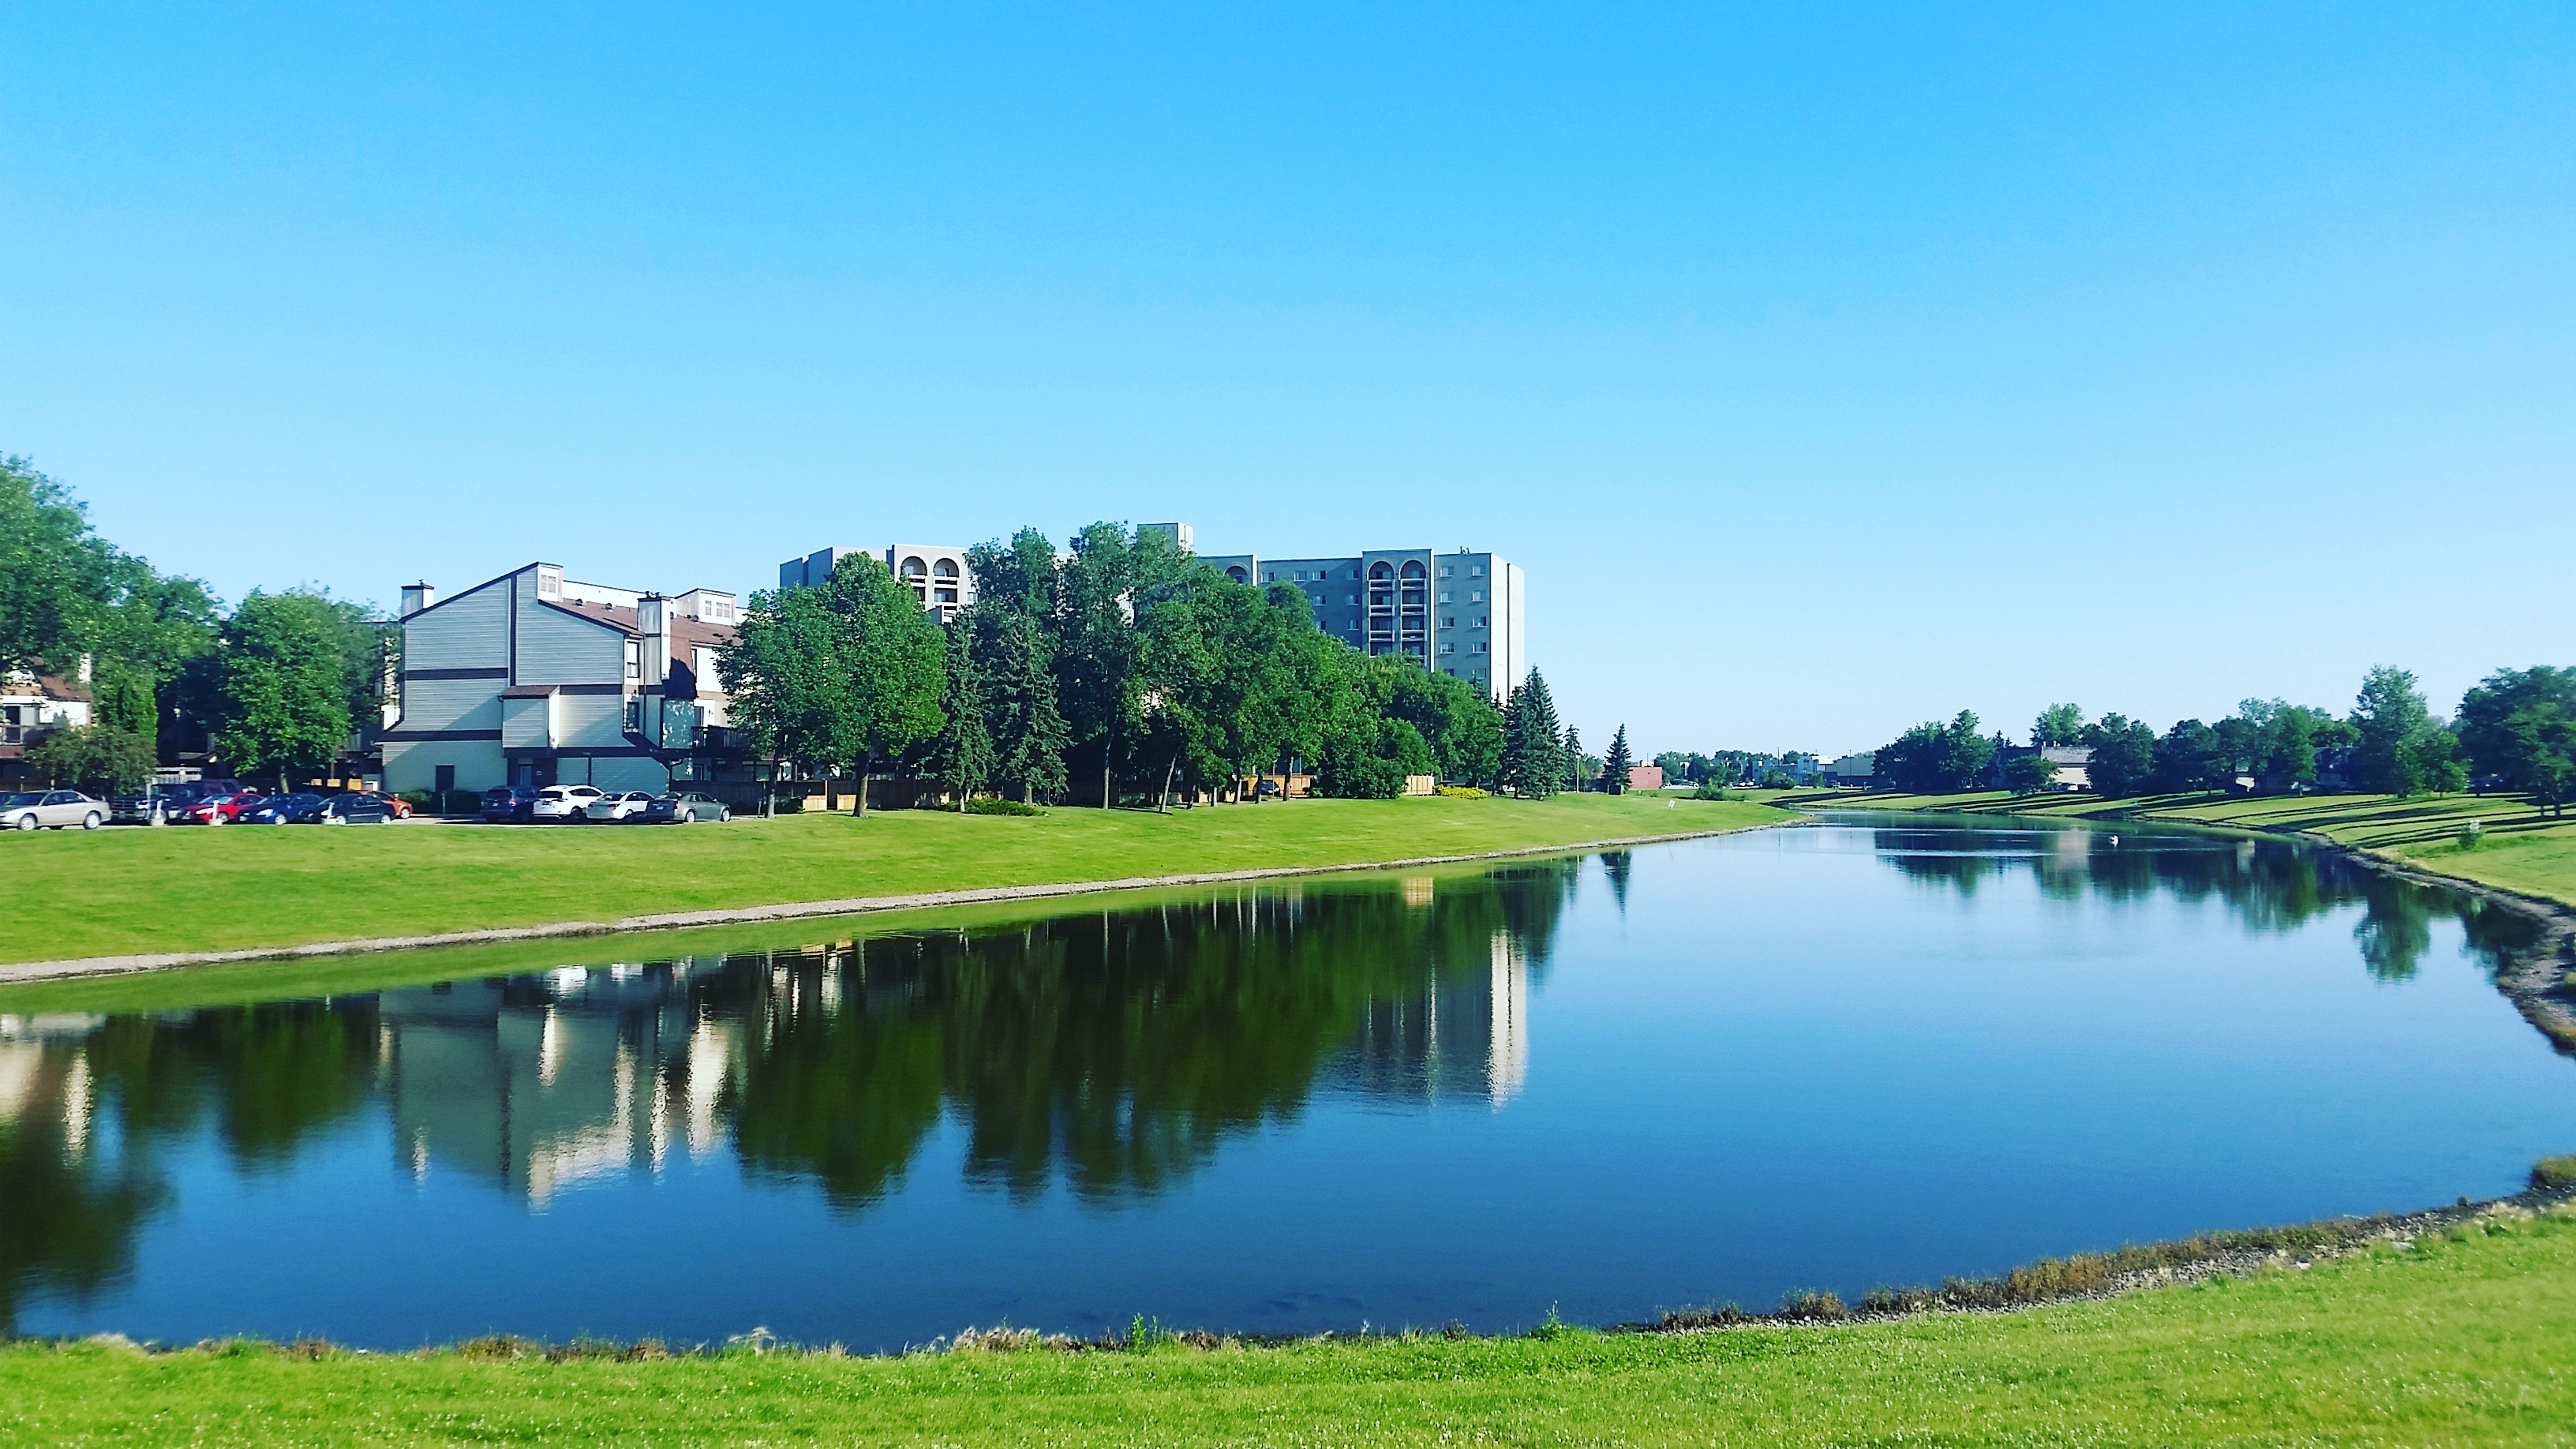
landscape, water, grass, architecture, structure, sky, lawn, meadow, lake, view, river, canal, panorama, summer, travel, pool, pond, reflection, scenic, park, reservoir, waterway, golf, body of water, golf course, trees, outdoors, clouds, automobiles, buildings, daylight, houses, cars, estate, blue skies, sport venue, calm waters, blue waters